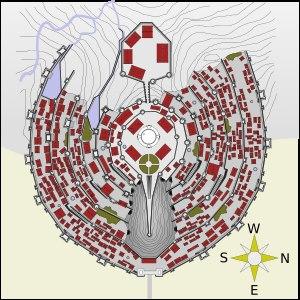
Minas Tirith, anciennement Minas Anor, est une cité fortifiée fictive issue du légendaire de l'écrivain J. R. R. Tolkien, apparaissant notamment dans le troisième tome du roman Le Seigneur des anneaux, « Le Retour du roi ».